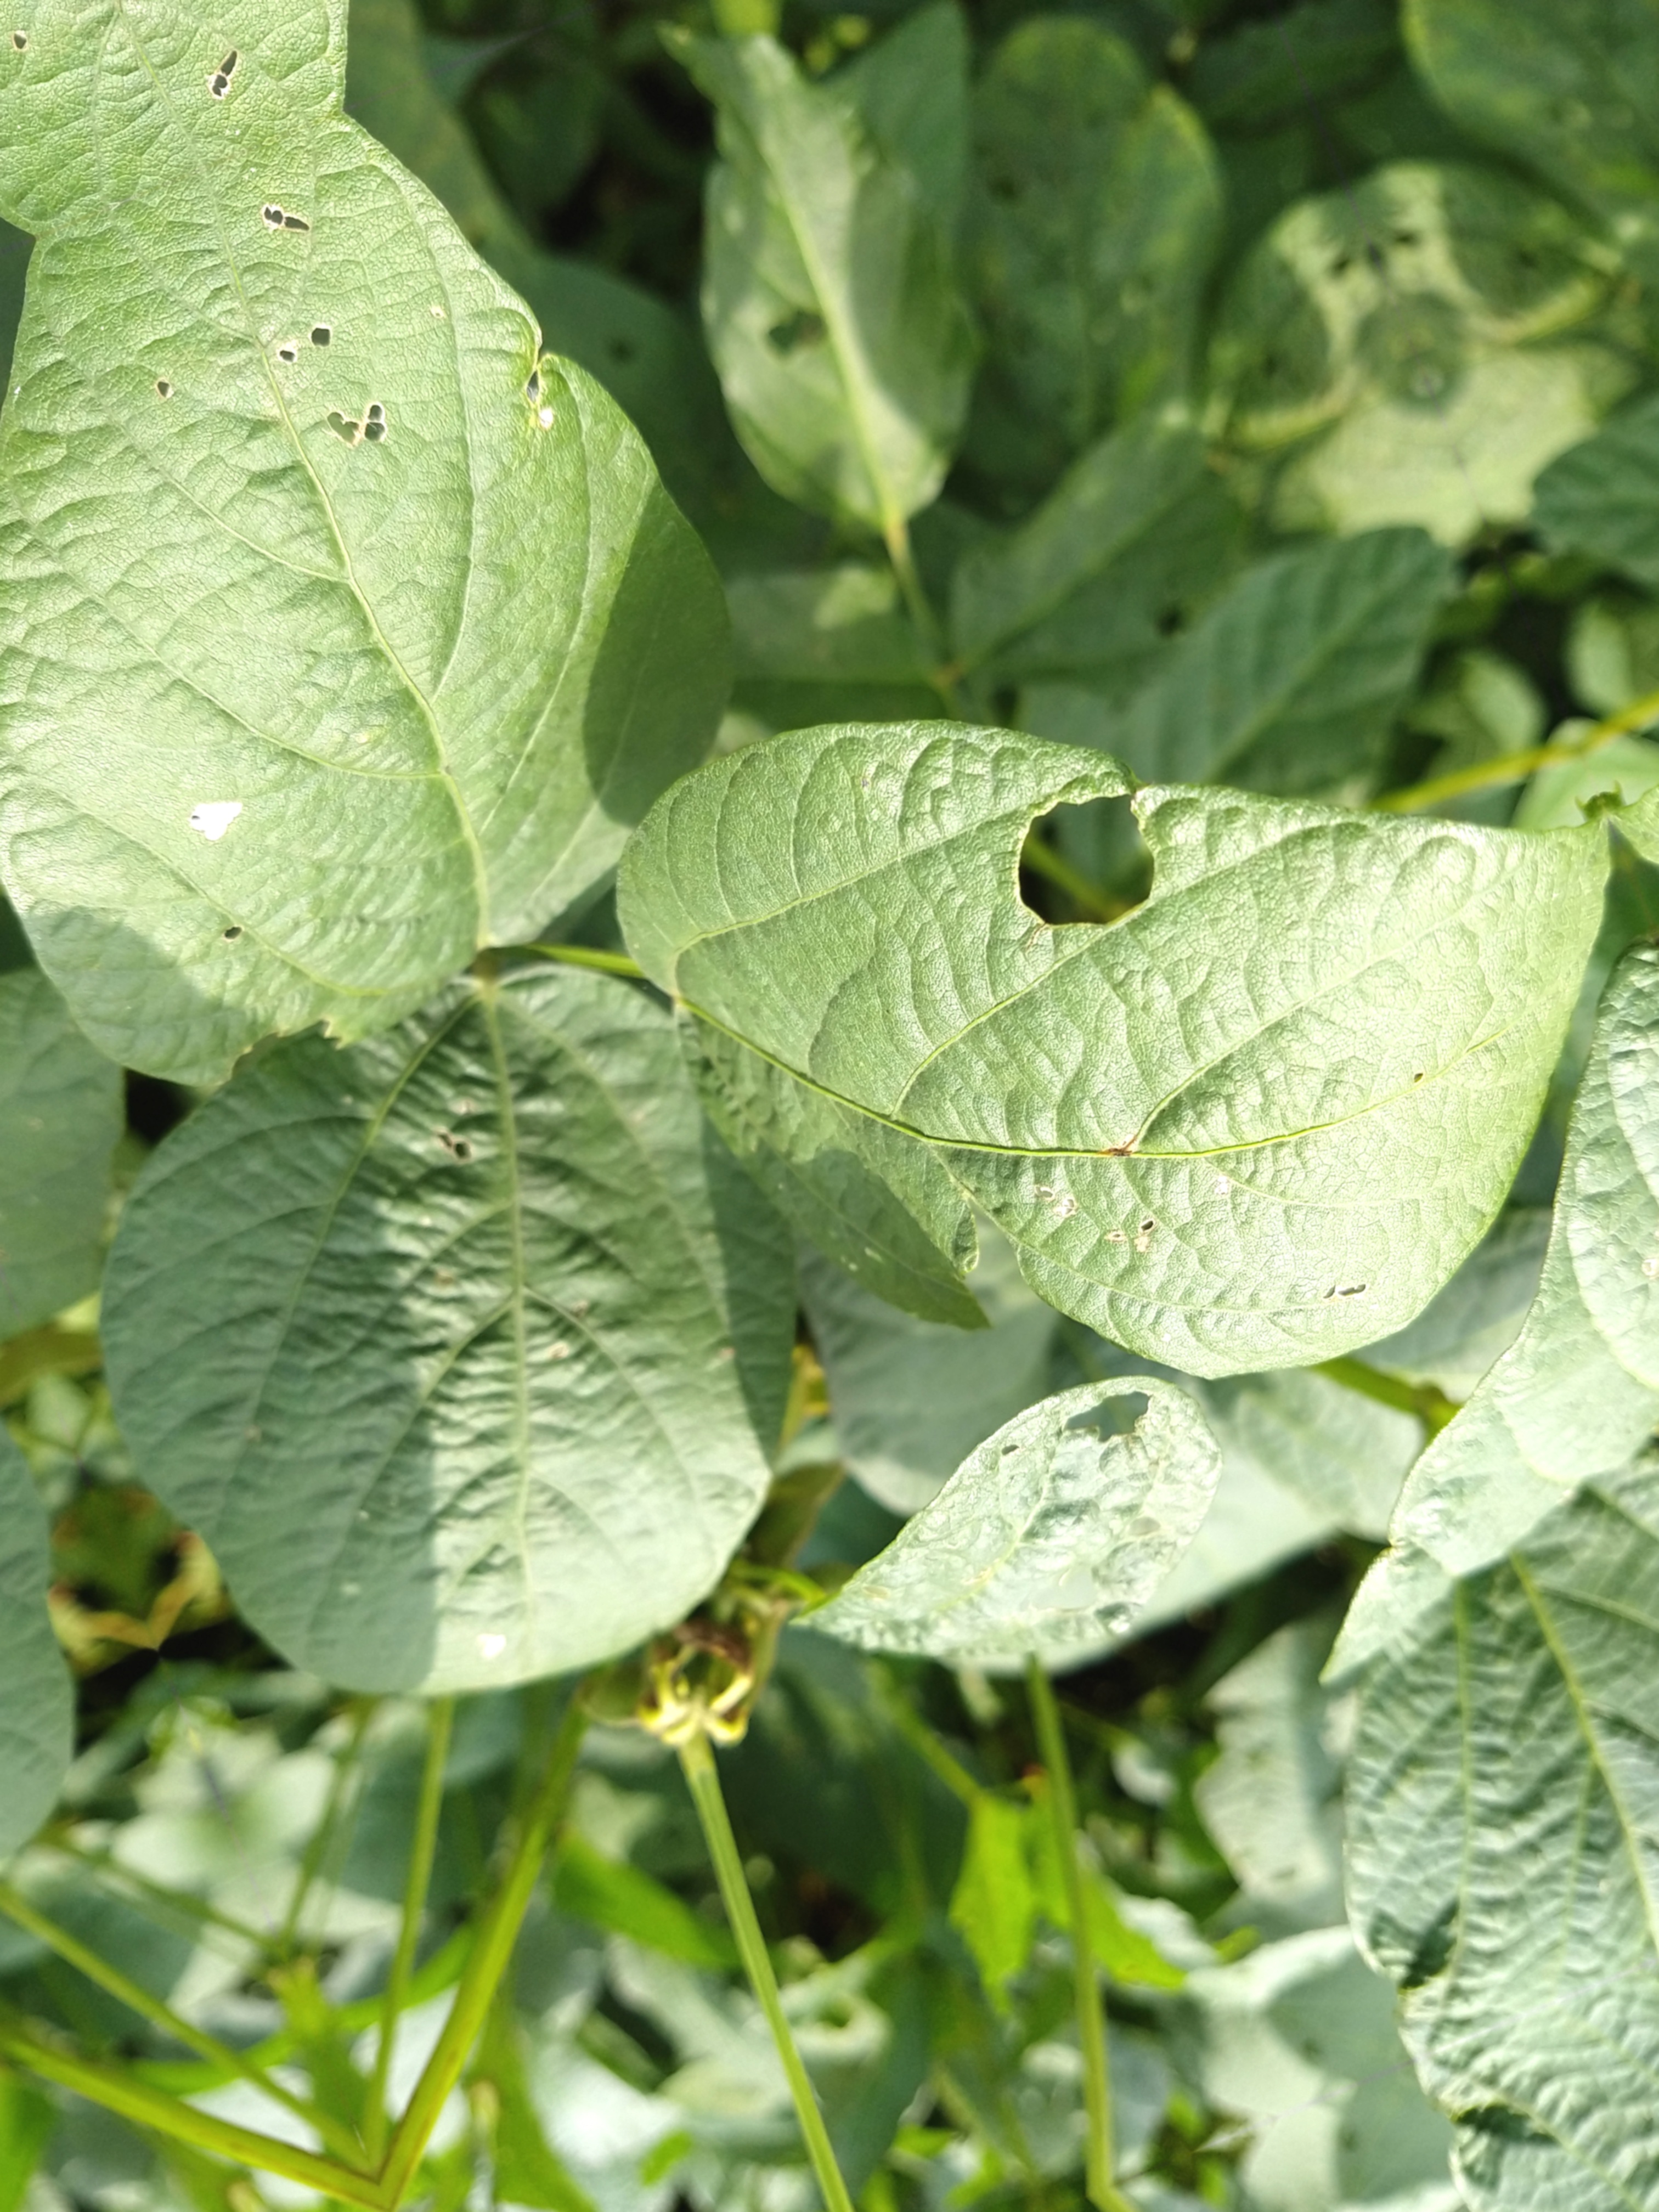
Label: Disease